Syndicate (1993 video game)

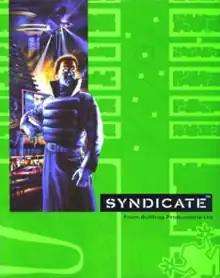
European box art

Syndicate is an isometric real-time tactical and strategic game from Bullfrog Productions created in 1993, and released for a variety of platforms beginning with the PC and Commodore Amiga. It is the first title in the "Syndicate" series. Set in a dystopian future in which corporations have replaced governments, "Syndicate" puts the player in control of a corporation vying for global dominance.